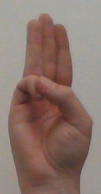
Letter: thaa